Sony Rolly

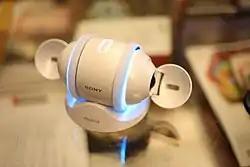
Sony Rolly on display at a trade show in Japan.

Rolly was an egg-shaped digital robotic music player made by Sony, combining music functions with robotic dancing. It has two wheels that allow it to rotate and spin, as well as two bands of colored LED light running around its edge and cup-like "wings" (or "arms" according to the Sony sonystyle USA website) which can open and close on either end, all of which can be synchronized to the music being played.